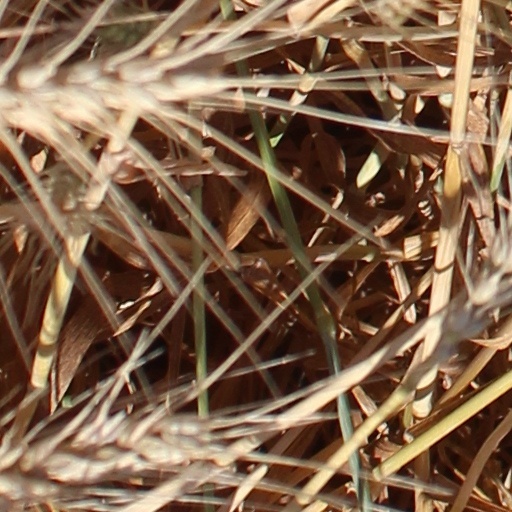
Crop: wheat